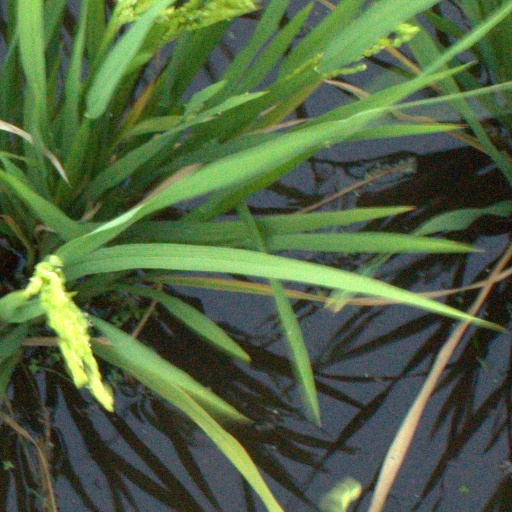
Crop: rice